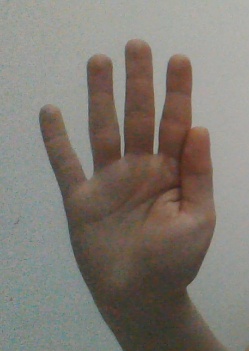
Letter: sheen